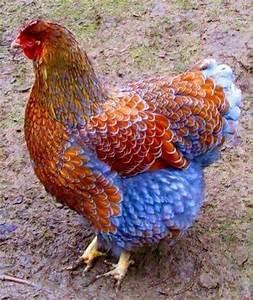
chicken